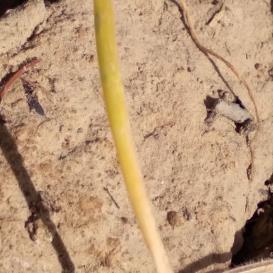
Crop: Onion
Condition: fusarium-d